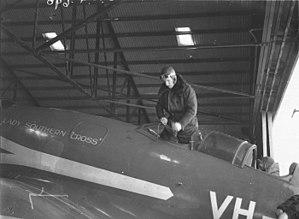
Sir Charles Edward Kingsford Smith, souvent appelé Charles Kingsford Smith ou par son surnom Smithy, est un célèbre pionnier australien de l'aviation qui a suivi des études d'ingénieur électrique, avant d'intégrer les Forces australiennes militaires.
Le Lockheed Altair est un avion de sport développé entre la fin des années 1920 et le début des années 1930 à partir du Lockheed Model 8 Sirius. Deux exemplaires sont rachetés par l'USAAC et désignés Y1C-23 et Y1C-25.